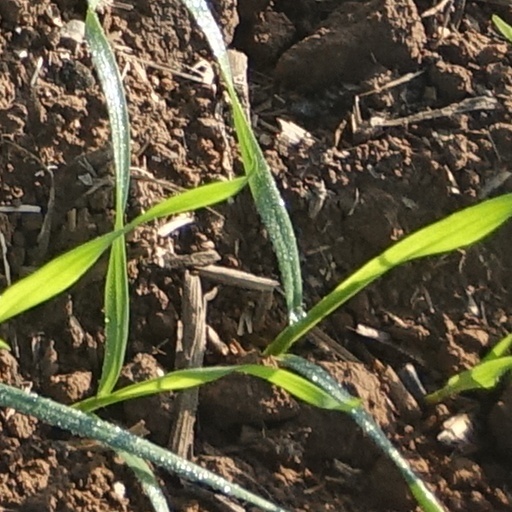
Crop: wheat